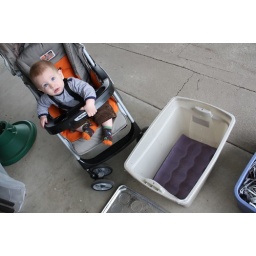
heavy paper liner goes in the bottom of the box